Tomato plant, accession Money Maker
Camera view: horizontal (90 deg, fisheye); turntable rotation: 30 degrees
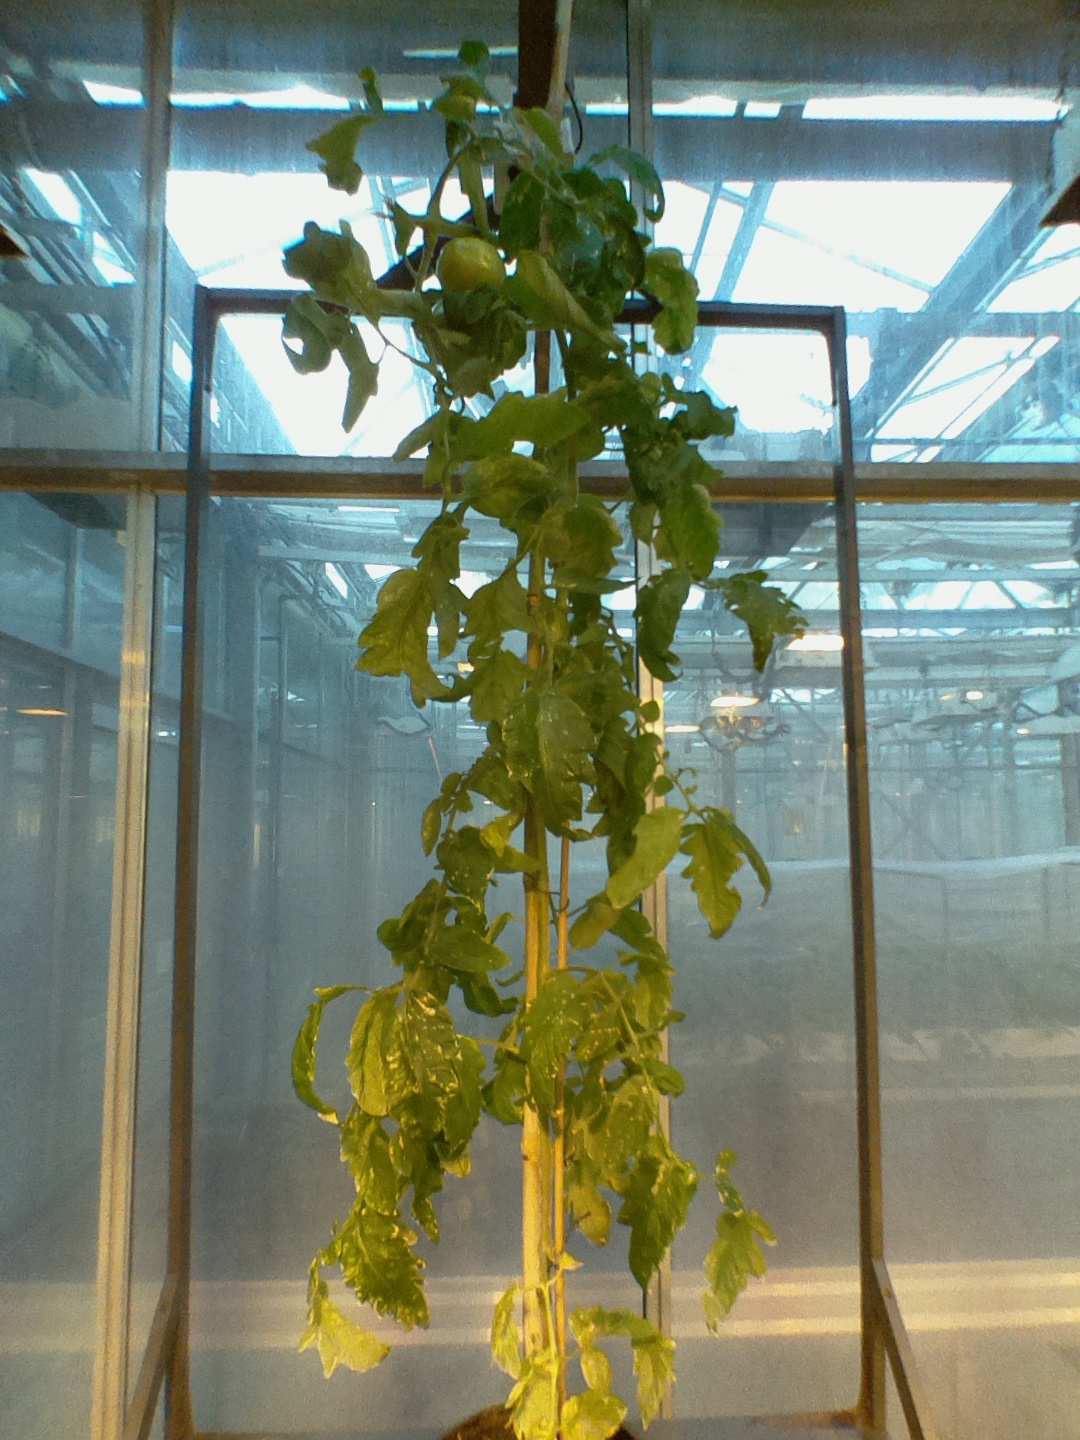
BBCH growth stage 79: 90% -100% of final fruit size